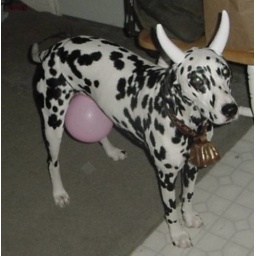
dalmatian dog, cow costume, halloween costume, pets in costume